UNA (band)

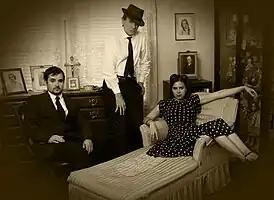
Members of the band UNA

Using mostly downtempo jazz inspired grooves and Wurli electric piano, UNA proceeds to deliver profound pop with turntabalism, lending their vibe to what is called electronica but would otherwise be described as a new form arising from the aftermath of giants Portishead and Massive Attack. While not re-hashing those ideas yet remaining openly positive and spirited, UNA is moving into new territory with musical references to 50's sci-fi, exotica, soundtracks, and classical music